Britton Bath Osler

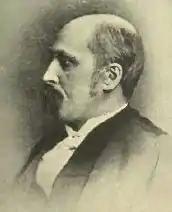

Britton Bath Osler, KC (19 June 1839 – 5 February 1901) was a Canadian lawyer and prosecutor. The eldest of three prominent brothers (the other two being Sir Edmund Osler and Sir William Osler), he was born in Bond Head, Upper Canada.